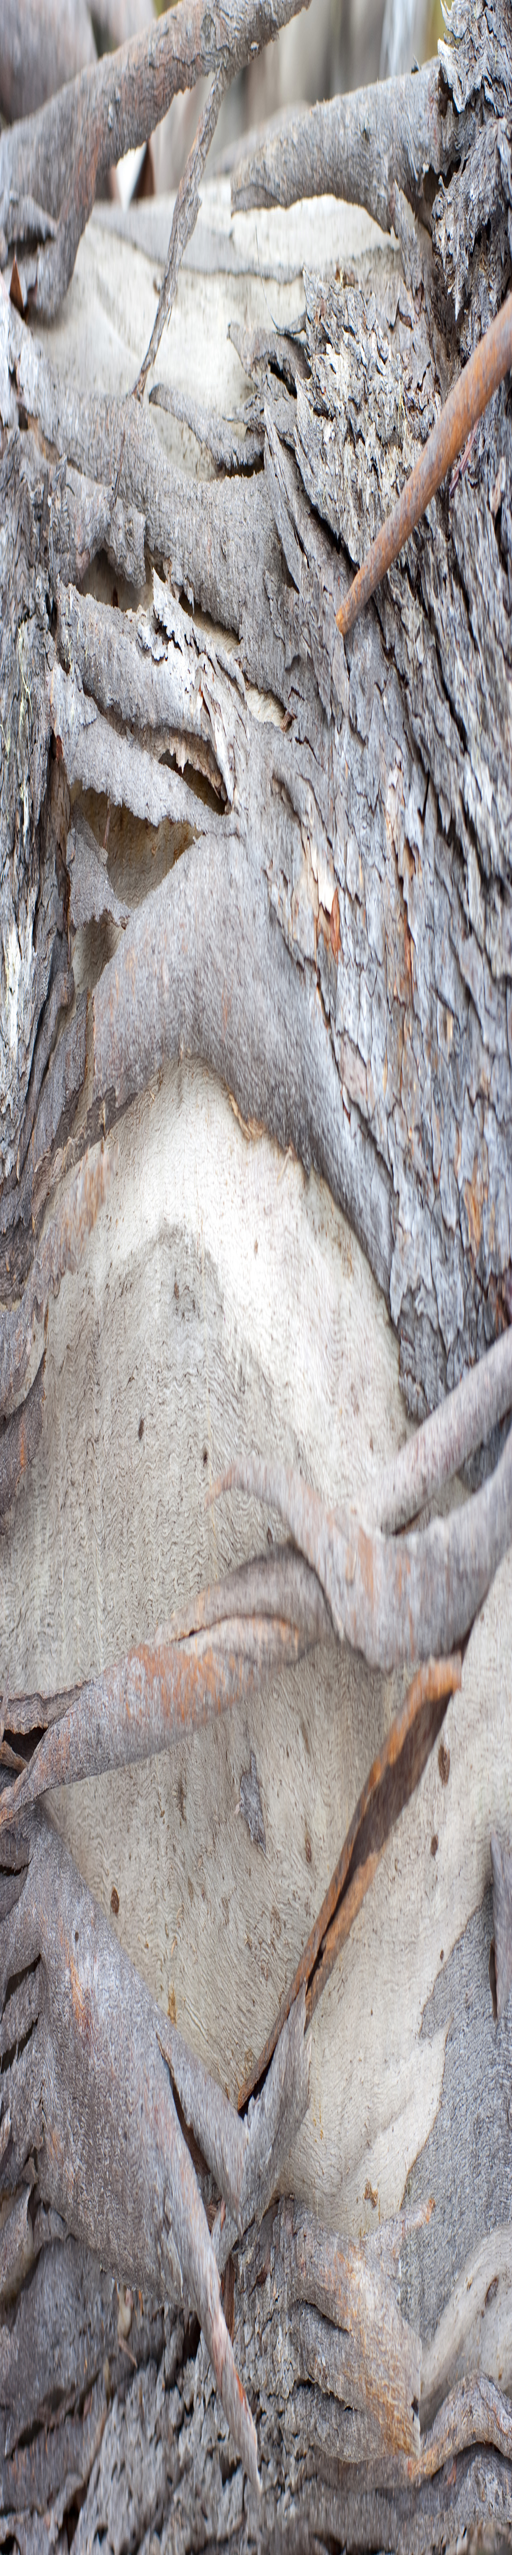
old dried bark on a tree trunk showing where the fronds have become detached and fallen , closeup background texture